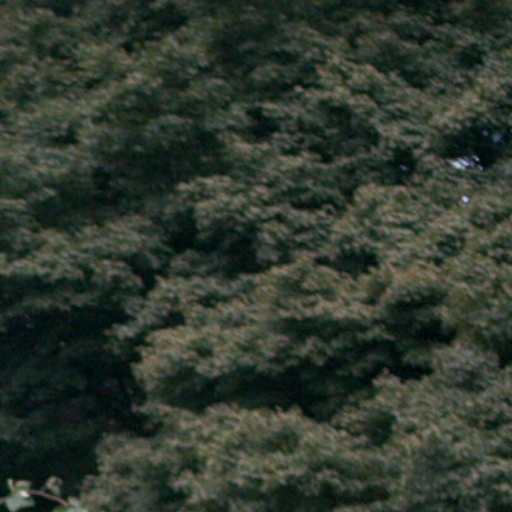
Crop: cassava